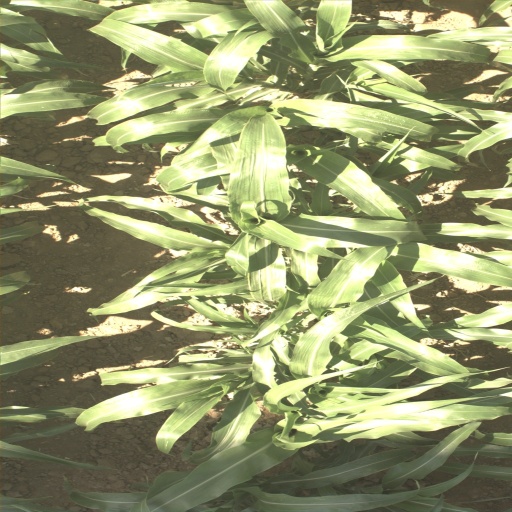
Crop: sorghum